The Masked Singer (American TV series) season 8

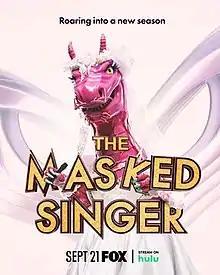
Promotional poster for season eight, featuring "Bride"

The eighth season of the American television series "The Masked Singer" premiered on Fox on September 21, 2022, and concluded on November 30, 2022. The season was won by actor/singer Amber Riley as "Harp", with vocal group Wilson Phillips finishing second as "Lambs". The season was followed by a Christmas special, which aired on December 7, 2022.